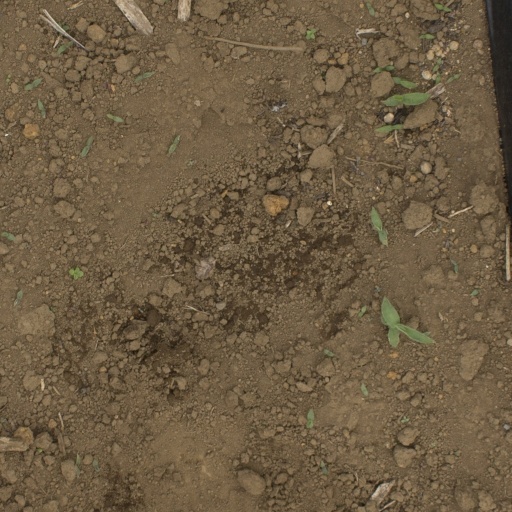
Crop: Jerusalem artichoke